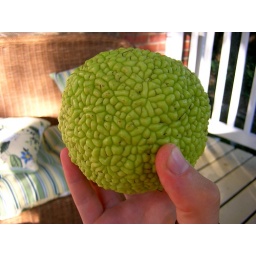
found this under a tree on the side of n. washington street in old town alexandria